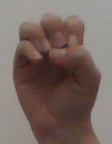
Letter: ha